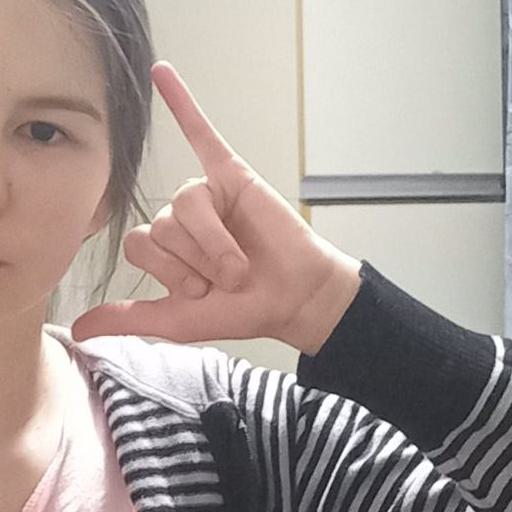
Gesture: call